33⅓ Revolutions per Monkee

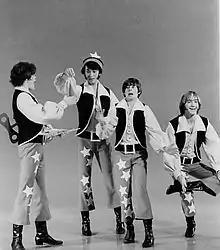
Scene from the special

Auger and Driscoll break character and announce that they have had enough of the show's brainwashing plot, stating that they would rather have "complete and total freedom" (which Driscoll describes as "utter bloody shambles"), thus introducing the final act.